Thomas Brooks Mills

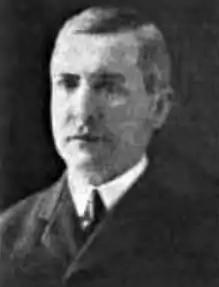

Thomas Brooks Mills (October 12, 1857March 19, 1930) was an American politician and businessman. He was the 35th Speaker of the Wisconsin State Assembly, and also served in the Wisconsin State Senate in the 1890s.